2013 Wimbledon Championships

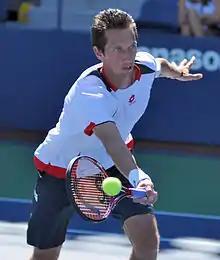
Sergiy Stakhovsky caused an upset in the second round by defeating seven-time champion Roger Federer

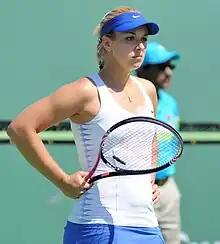
Sabine Lisicki caused one of the biggest upsets of the tournament by defeating reigning Wimbledon, US Open and French Open champion, world number one, Serena Williams, in the fourth round

The first Wednesday (Wednesday 26 June) in the 2013 Wimbledon Championship saw a number of former world number ones knocked out in the second round of the draw either by being beaten by a much lower rank, having to retire early or having been "walked over". These players include Roger Federer, Maria Sharapova and Victoria Azarenka, as well as former ranking leaders Lleyton Hewitt, Ana Ivanovic, Jelena Janković and Caroline Wozniacki. Other notable players, including Jo-Wilfried Tsonga, Marin Čilić, John Isner, Steve Darcis, Yaroslava Shvedova and Radek Štěpánek also went out. A total of twelve seeded players (five men and seven women) finished their 2013 Wimbledon campaign on that day.